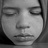
Emotion: neutral